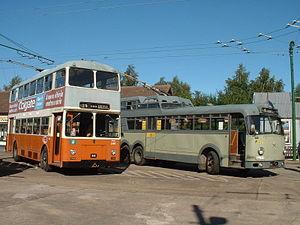
Le musée de trolleybus de Sandtoft est un musée du transport spécialisé dans la préservations de trolleybus. Il est situé à Sandtoft dans le comté du Lincolnshire en Angleterre.
Cette liste des musées du Lincolnshire, Angleterre contient des musées qui sont définis dans ce contexte comme des institutions qui recueillent et soignent des objets d'intérêt culturel, artistique, scientifique ou historique. leurs collections ou expositions connexes disponibles pour la consultation publique. Sont également inclus les galeries d'art à but non lucratif et les galeries d'art universitaires. Les musées virtuels ne sont pas inclus.